Europeans in Oceania

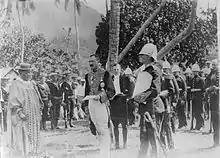
British colonial officer reads the Cook Islands annexation proclamation to Queen Makea on 7 October 1900

Spain sold the Carolines to Germany in 1899 under the terms of the German–Spanish Treaty of that year. Germany placed them under the jurisdiction of German New Guinea. Their acquisition created a need for German-speaking Catholic missionaries. Unlike Protestant denominations, the Catholic Church did not yet have indigenous church leaders, and it would be years before it got them.